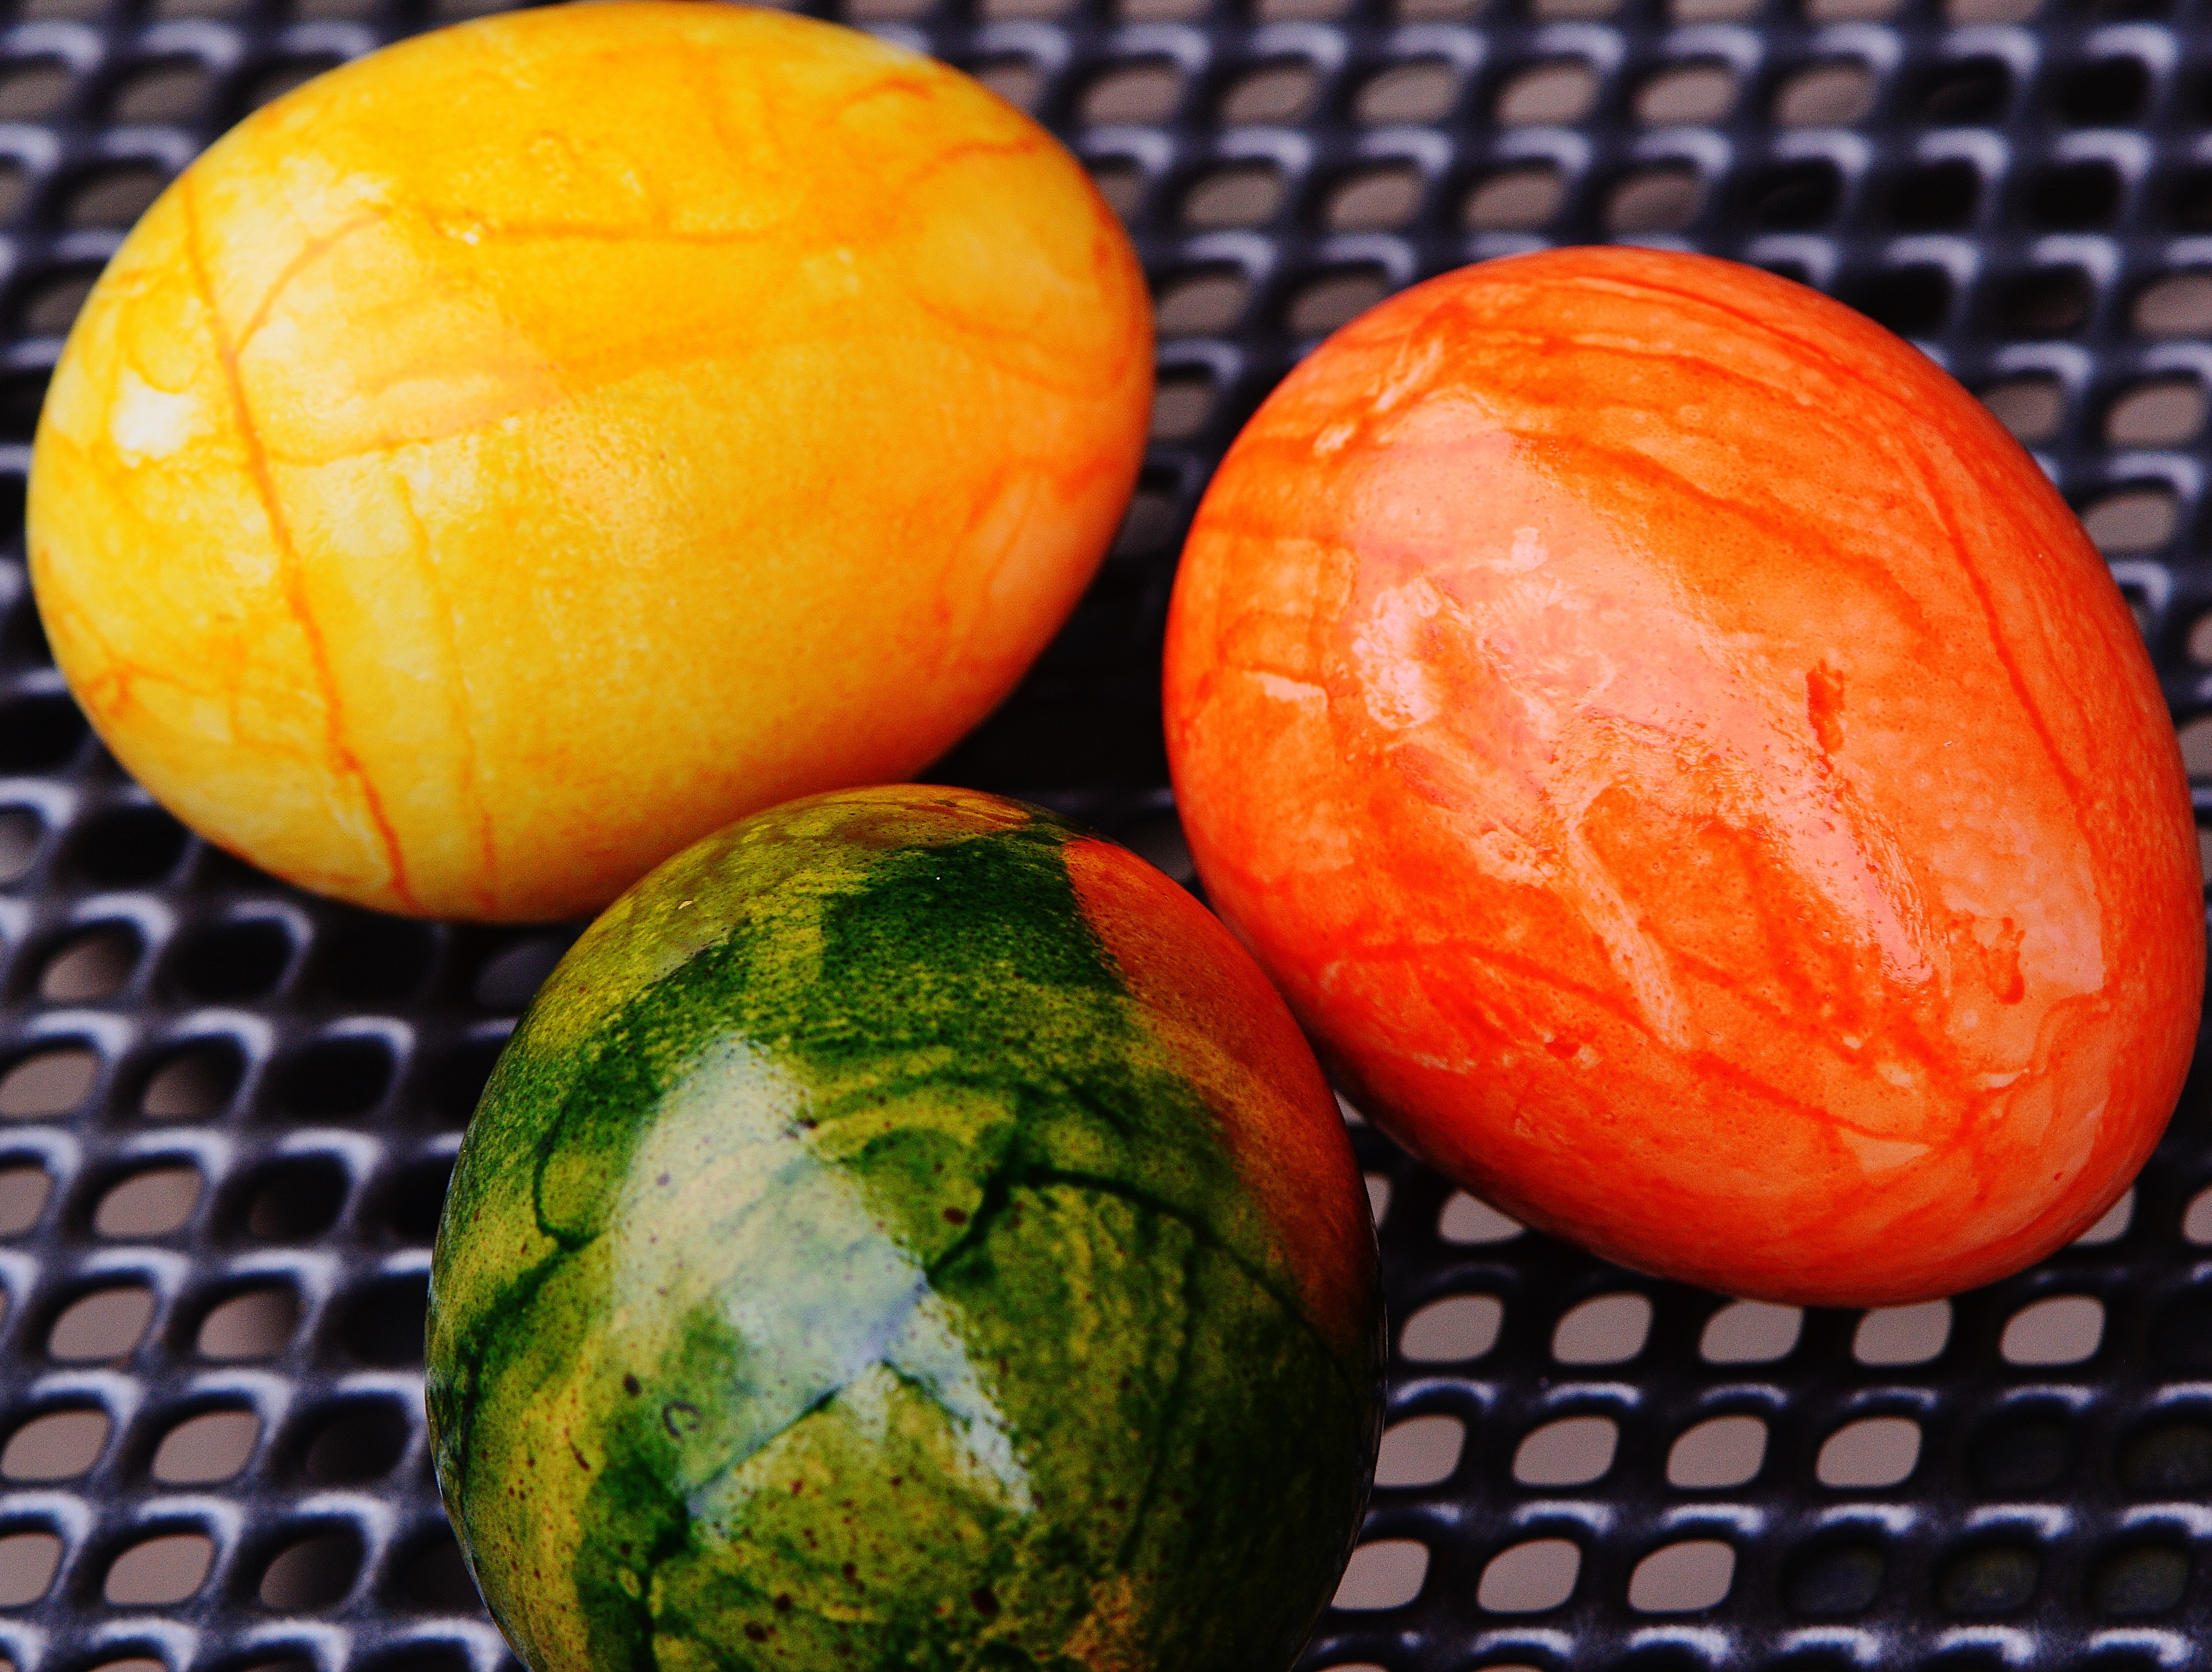
plant, fruit, food, produce, vegetable, color, pumpkin, colorful, egg, gourd, calabaza, easter, carving, colored, easter eggs, melon, cucurbita, flowering plant, happy easter, winter squash, land plant, cucumber gourd and melon family